Les Moutiers-en-Auge

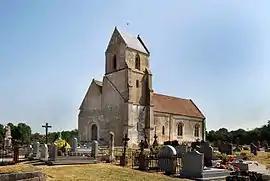
The church in Les Moutiers-en-Auge

Les Moutiers-en-Auge (literally "Les Moutiers in Auge") is a commune in the department of Calvados in the Normandy region in northwestern France.